Steel Battalion

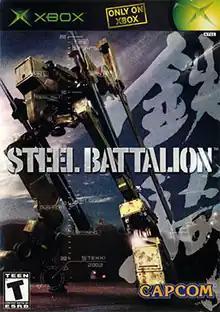
North American box art

is a video game created by Capcom for the Xbox console where the player controls a "Vertical Tank"—a bipedal, heavily armed mecha. To control the tank and play the game requires the use of a large controller made specially for "Steel Battalion". The controller consists of 44 input points, mainly buttons, but also uses two joysticks, a throttle handle, a radio channel dial, five switches, an eject button, and three foot pedals. Only limited quantities were made available. These quickly sold out, making the game a collector's piece. It has since been re-released in limited quantities worldwide, with blue controller buttons distinguishing it from the first edition with green buttons.